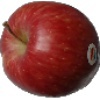
Label: Apple Red 1